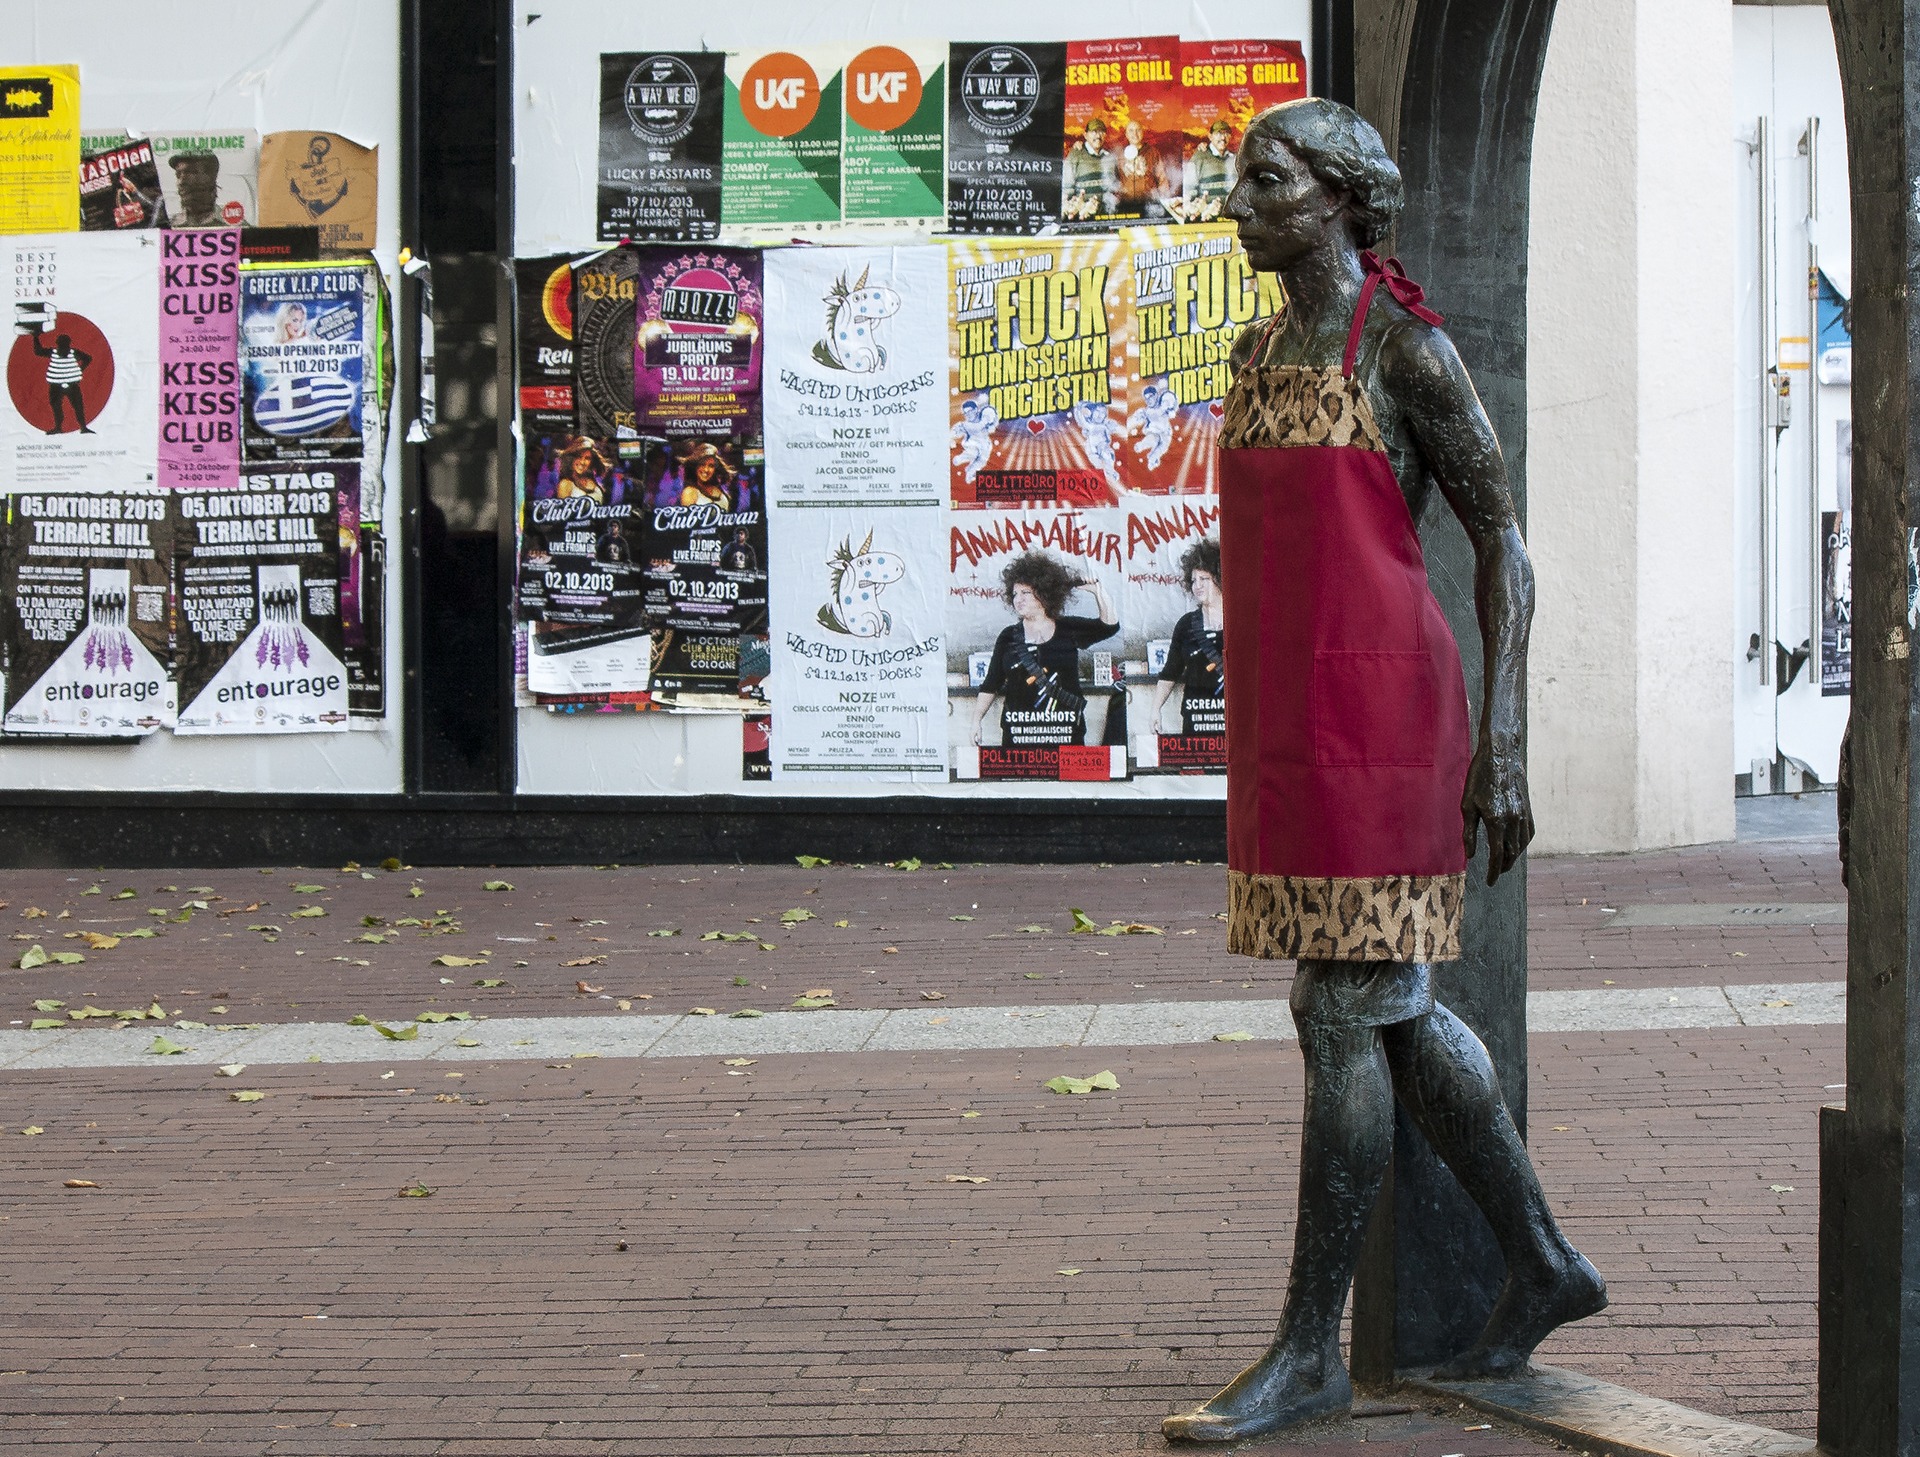
road, street, color, apron, street artist, sculpture, art, infrastructure, germany, hamburg, altona, ottensen, ottensener injection space